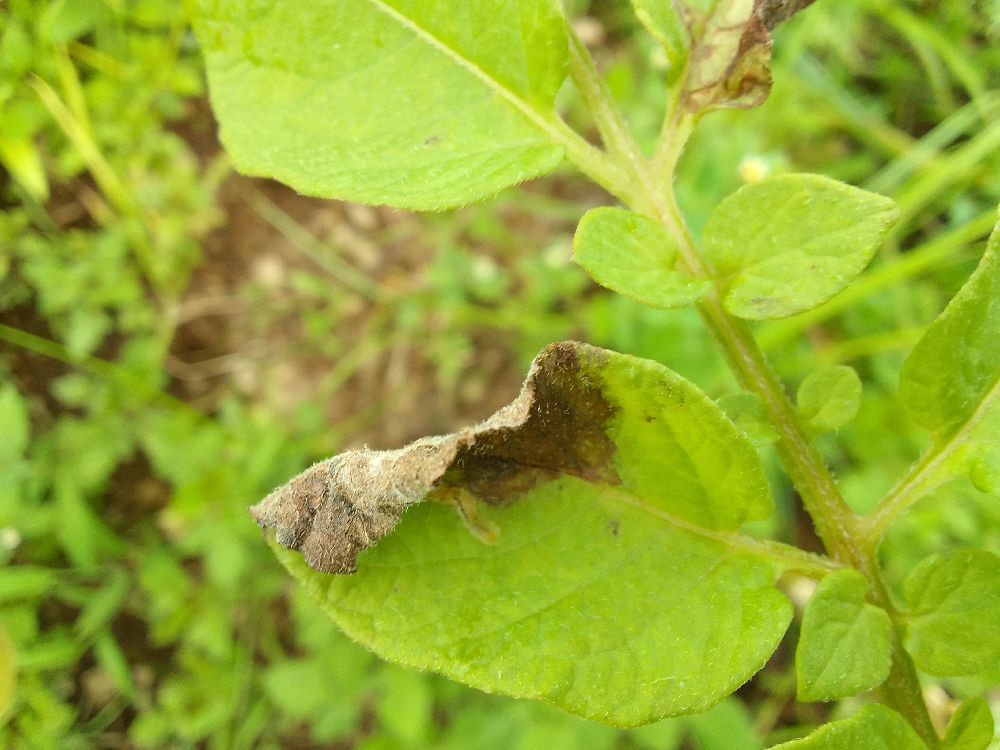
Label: Late blight